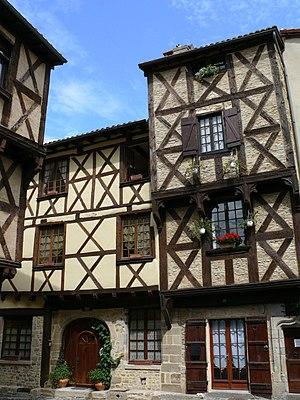
Billom - 15-17 rue des Boucheries au chevet de la collégiale Saint-Cerneuf
Ce tableau présente la liste de tous les monuments historiques classés ou inscrits dans la ville de Billom, Puy-de-Dôme, en France.
Cet article recense les sites naturels protégés dans le Puy-de-Dôme, en France.
Billom est une commune française, située dans le département du Puy-de-Dôme, en région Auvergne-Rhône-Alpes. Elle fait partie de l'aire urbaine de Clermont-Ferrand.
L'Auvergne est une région culturelle et historique de France située au cœur du Massif central.